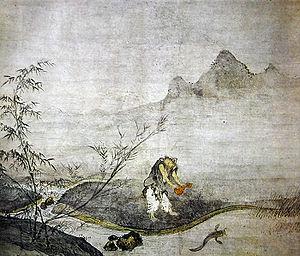
Le Taizō-in est le plus ancien sous-temple du temple bouddhiste Zen Rinzai Myōshin-ji, situé au nord-ouest de Kyoto au Japon. Il est fondé par le prêtre Zen Muinsoin en 1404. Les bâtiments originaux du temple sont incendiés durant la guerre d'Ōnin (1467-1477) puis reconstruits ultérieurement.
L'art japonais date des premières traces découvertes au Japon, dans les environs du Xᵉ millénaire av. J.-C., jusqu'à nos jours.